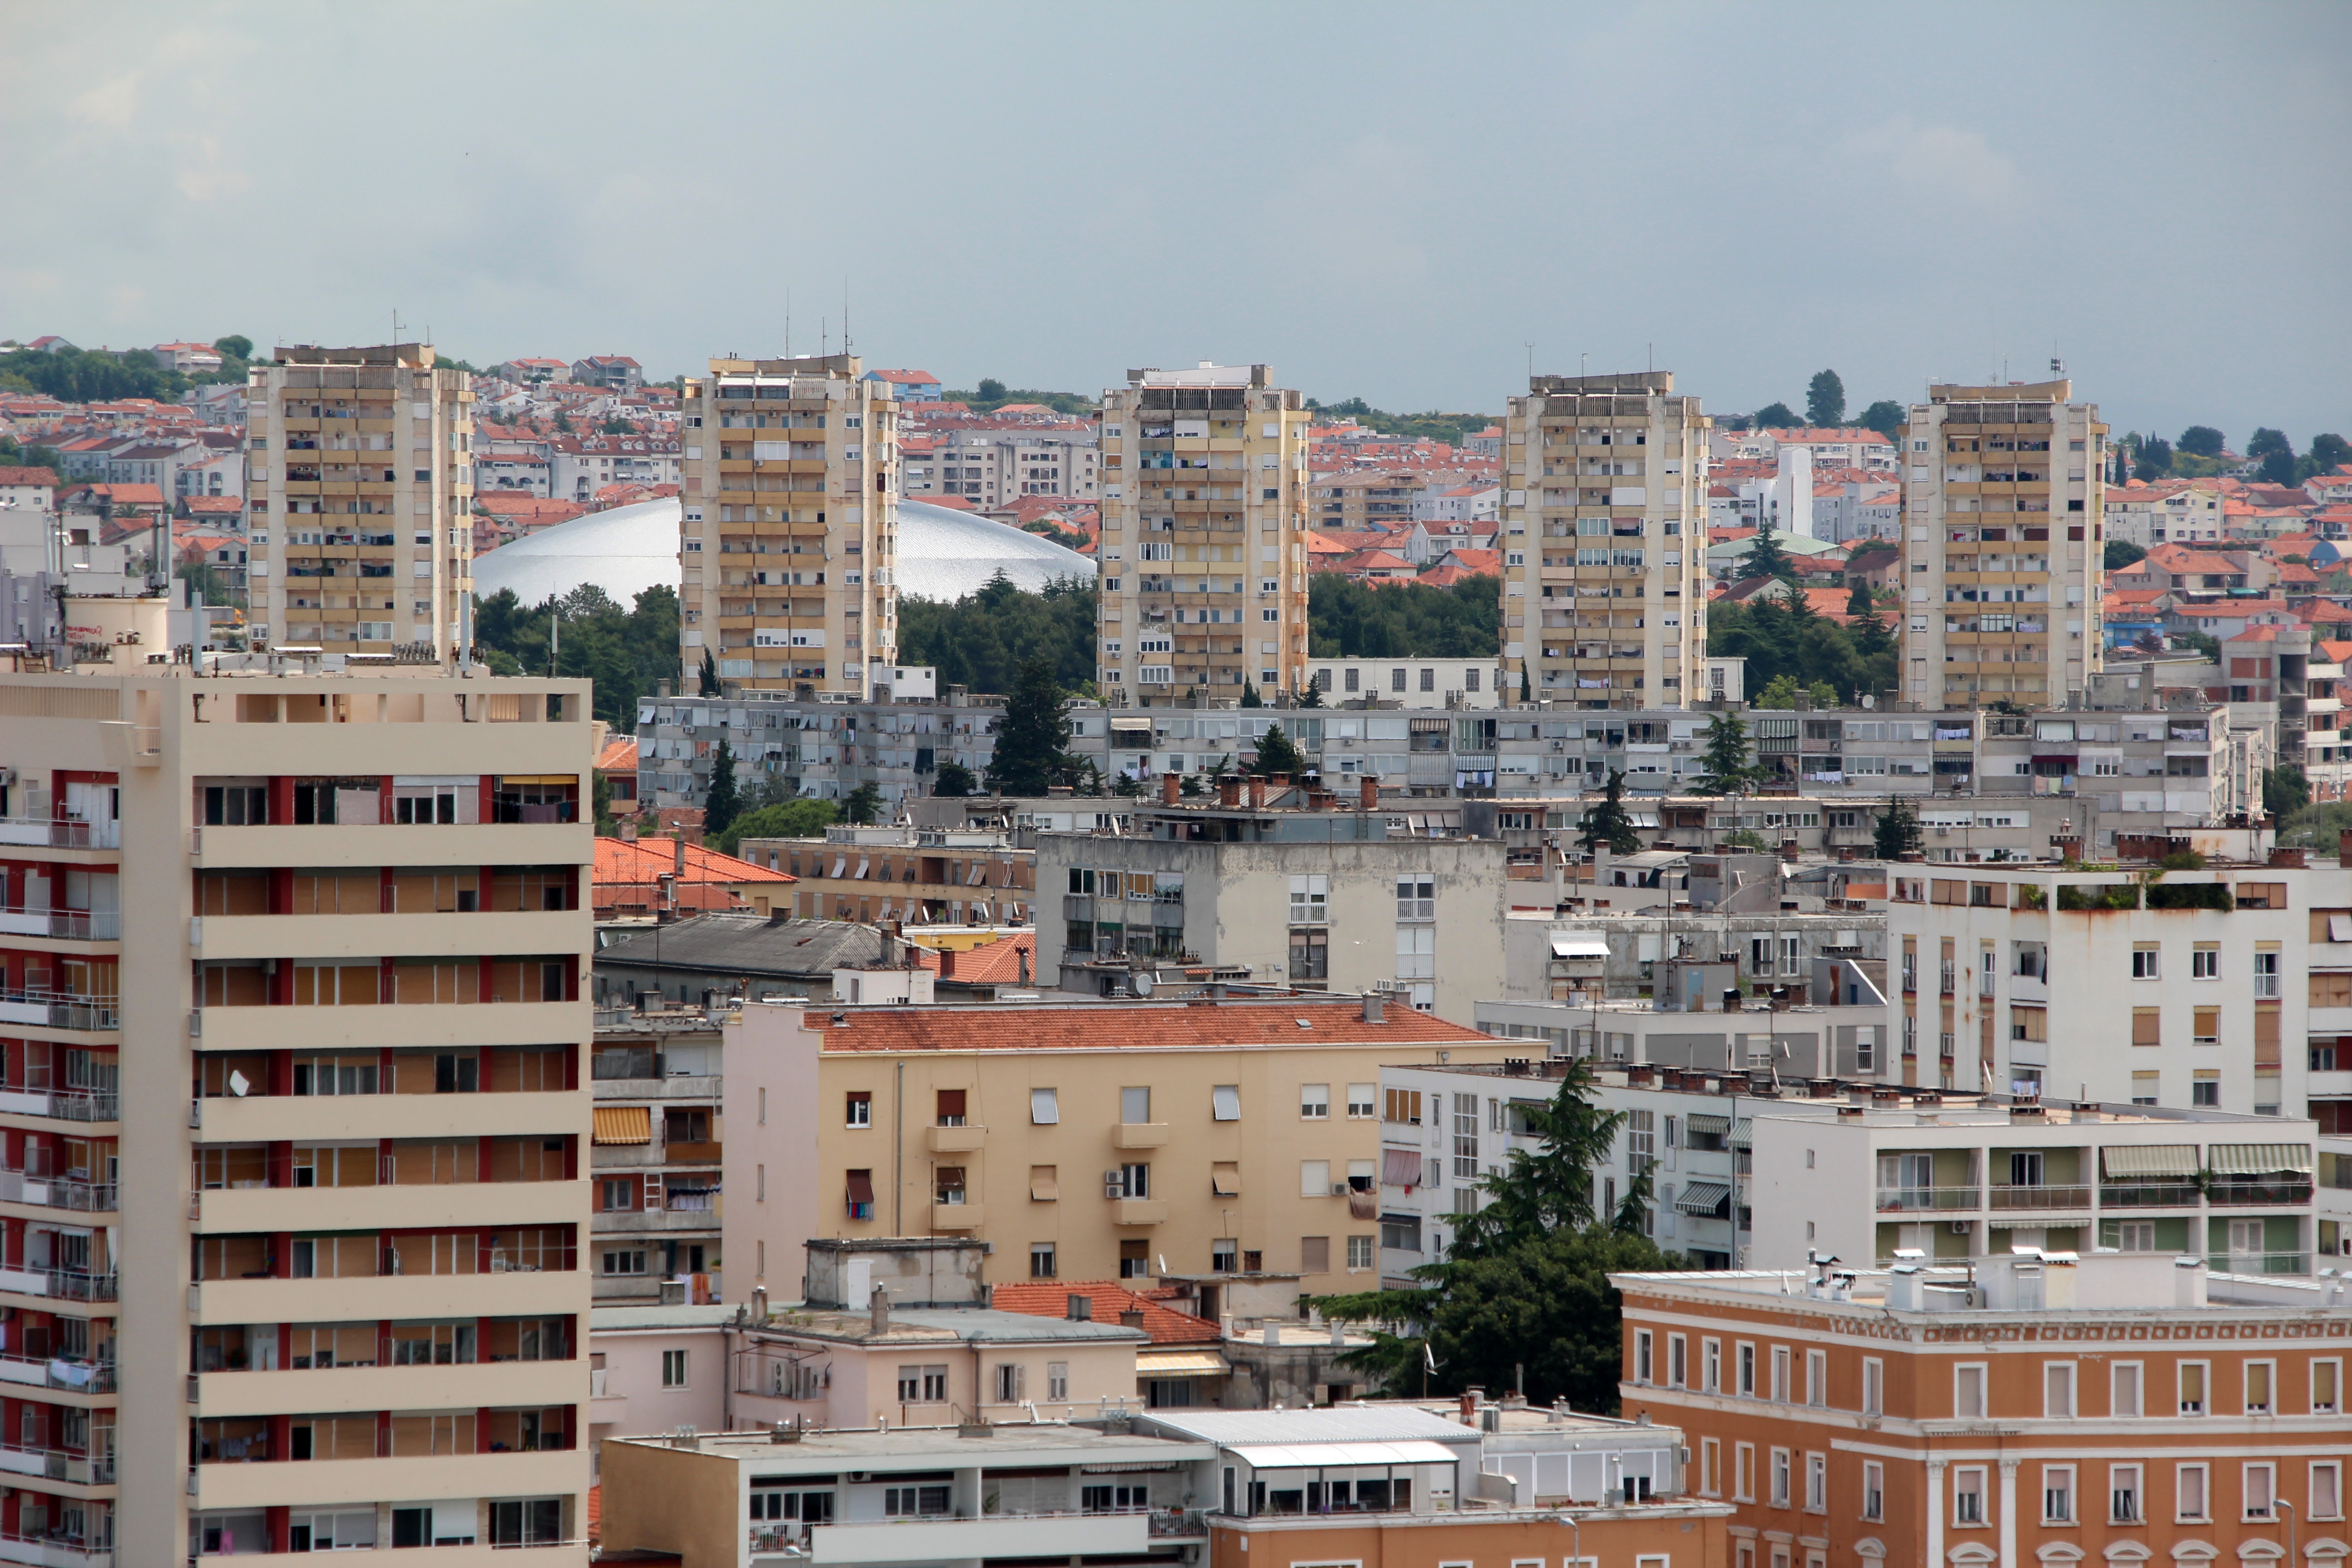
skyline, town, old, city, skyscraper, cityscape, panorama, downtown, suburb, tower block, croatia, skyscrapers, metropolis, neighbourhood, bird's eye view, aerial photography, urban area, residential area, geographical feature, human settlement, metropolitan area